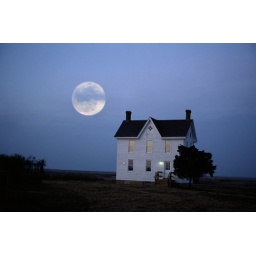
Moonrise over a solitary building which houses the Karen Noonan Center.